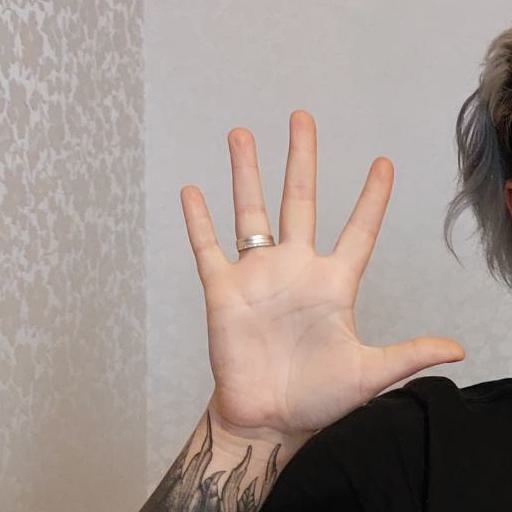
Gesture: palm